Kaputaş Beach

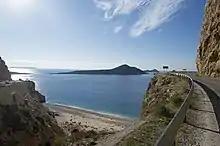
The beach from the State road D400

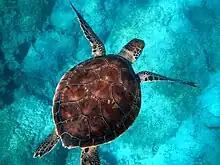
A sea turtle seen swimming off the shores of Kaputas Beach.

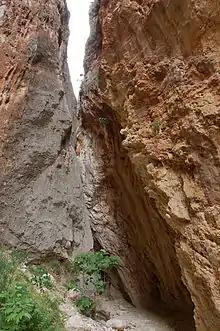
Walkway to Kaputaş Canyon from the beach

Kaputaş Beach is a small beach between Kaş and Kalkan in southwestern Turkey.